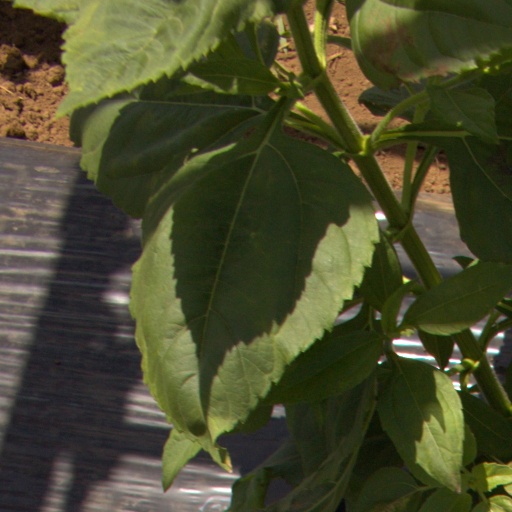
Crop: Jerusalem artichoke